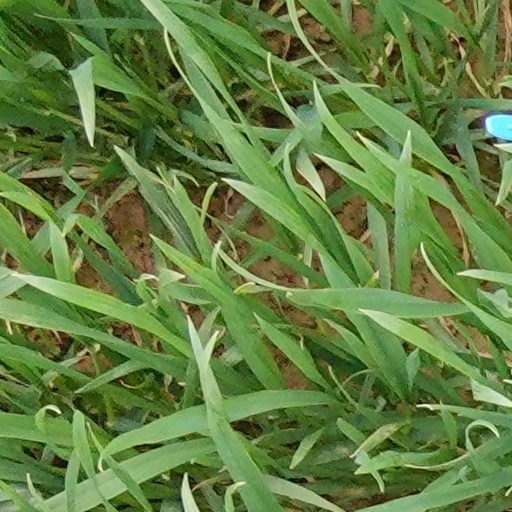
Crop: wheat